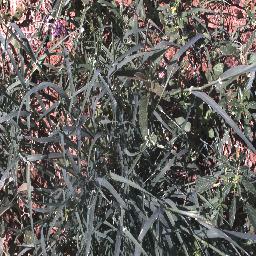
Label: negative